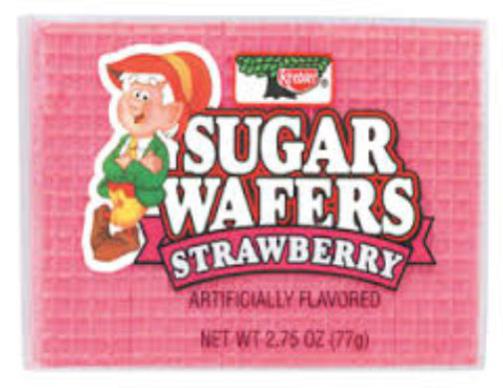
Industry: Food